Melilla

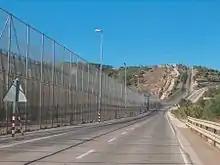
The Melilla border fence aims to curb illegal immigration into the city.

The government bodies stipulated in the Statute of Autonomy are the Assembly of Melilla, the President of Melilla and the Council of Government. The assembly is a 25-member body whose members are elected through universal suffrage every 4 years in closed party lists following the schedule of local elections at the national level. Its members are called "local deputies" but they rather enjoy the status of "concejales" (municipal councillors). Unlike regional legislatures (and akin to municipal councils), the assembly does not enjoy right of initiative for primary legislation.